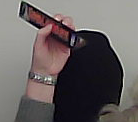
Product: toblerone_black